Junkers Jumo 222

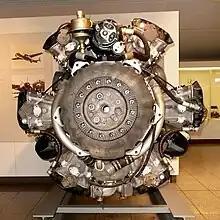
Jumo 222 E built in 1944

Junkers still did not give up. Using the original 46.4 litre displacement A/B design, they added a new two-stage supercharger including a trio of aftercoolers, one per pair of neighboring cylinder banks for high-altitude use, producing the 222E and F-series. Although sea-level performance was unchanged, the engine was able to produce at . By this point it appeared that the problems were finally being worked out, but bombing of the Junkers Motorenwerke's headquarters factories in Dessau made production almost impossible. A final attempt for even higher altitude performance resulted in the turbocharged 222G and H, built only to the extent of a few testbed prototypes.